Piknic Électronik

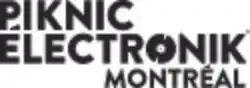
Official Logo of Piknic Électronik

Piknic Électronik is a weekly electronic music festival which takes place every Sunday during the summer in Montreal, Quebec. Established in 2003, the festival takes place at Parc Jean-Drapeau, only ten minutes outside of Downtown Montreal, and features local and international DJs and producers. The festival concentrates on house and minimal techno genres, but has recently shifted to an EDM style of programmation. The event runs from 2pm - 9:30pm.